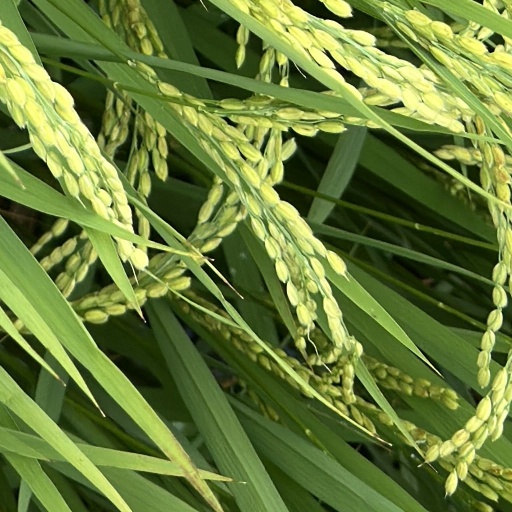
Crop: rice